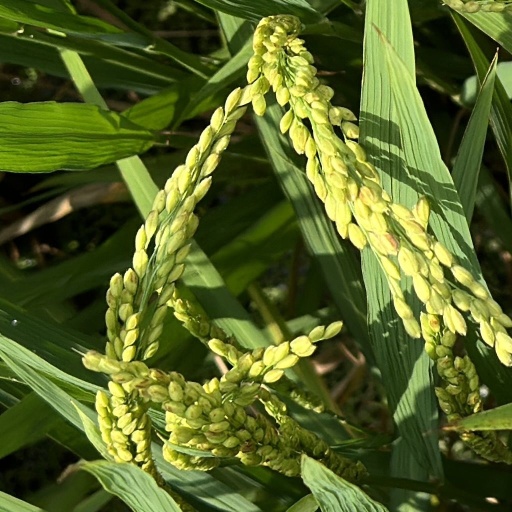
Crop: rice